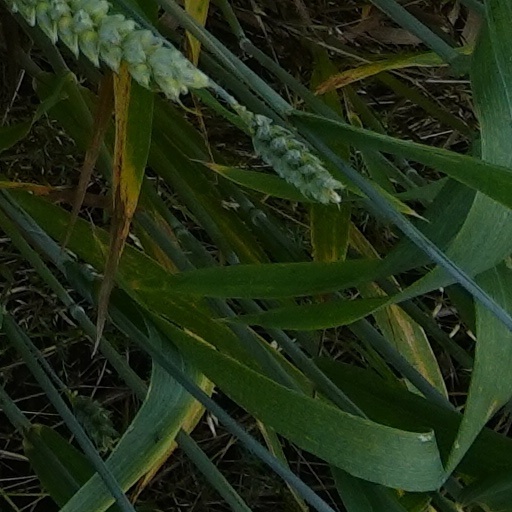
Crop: wheat